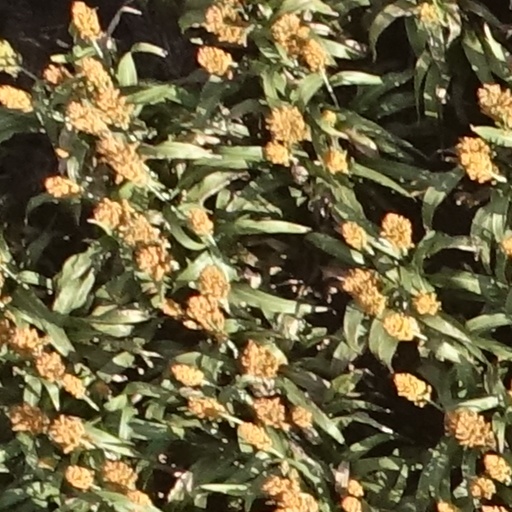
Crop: sorghum